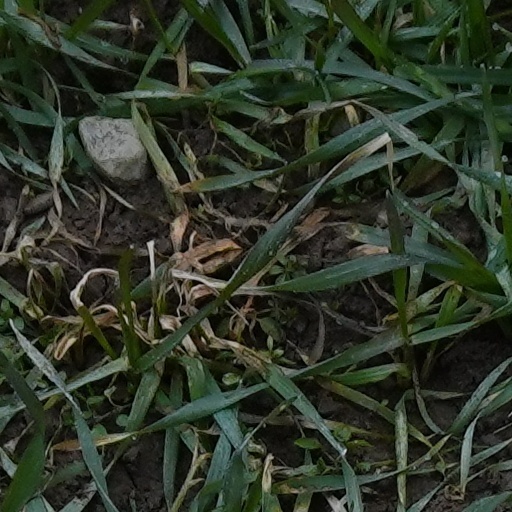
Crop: wheat